Alexander Cannon (general)

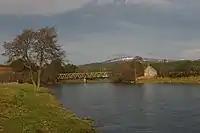
Bridge over the Spey at Cromdale; the Jacobites were taken by surprise and retreated across the river here in May 1690

Cannon spent much of his career in the Scots Brigade, a unit in Dutch service under William of Orange; despite the name, for much of this period it contained three English and three Scottish regiments. In July 1680, he became Colonel of one of the English regiments and accompanied it to England in 1685 when the brigade was sent to help James II suppress the Monmouth rebellion. The revolt quickly collapsed and the brigade returned to the Netherlands without seeing action but Cannon remained and in August 1685, he was appointed Lt-Colonel of the newly formed Queen Consort's Light Dragoons, the Duke of Somerset filling the largely ceremonial post of Colonel.